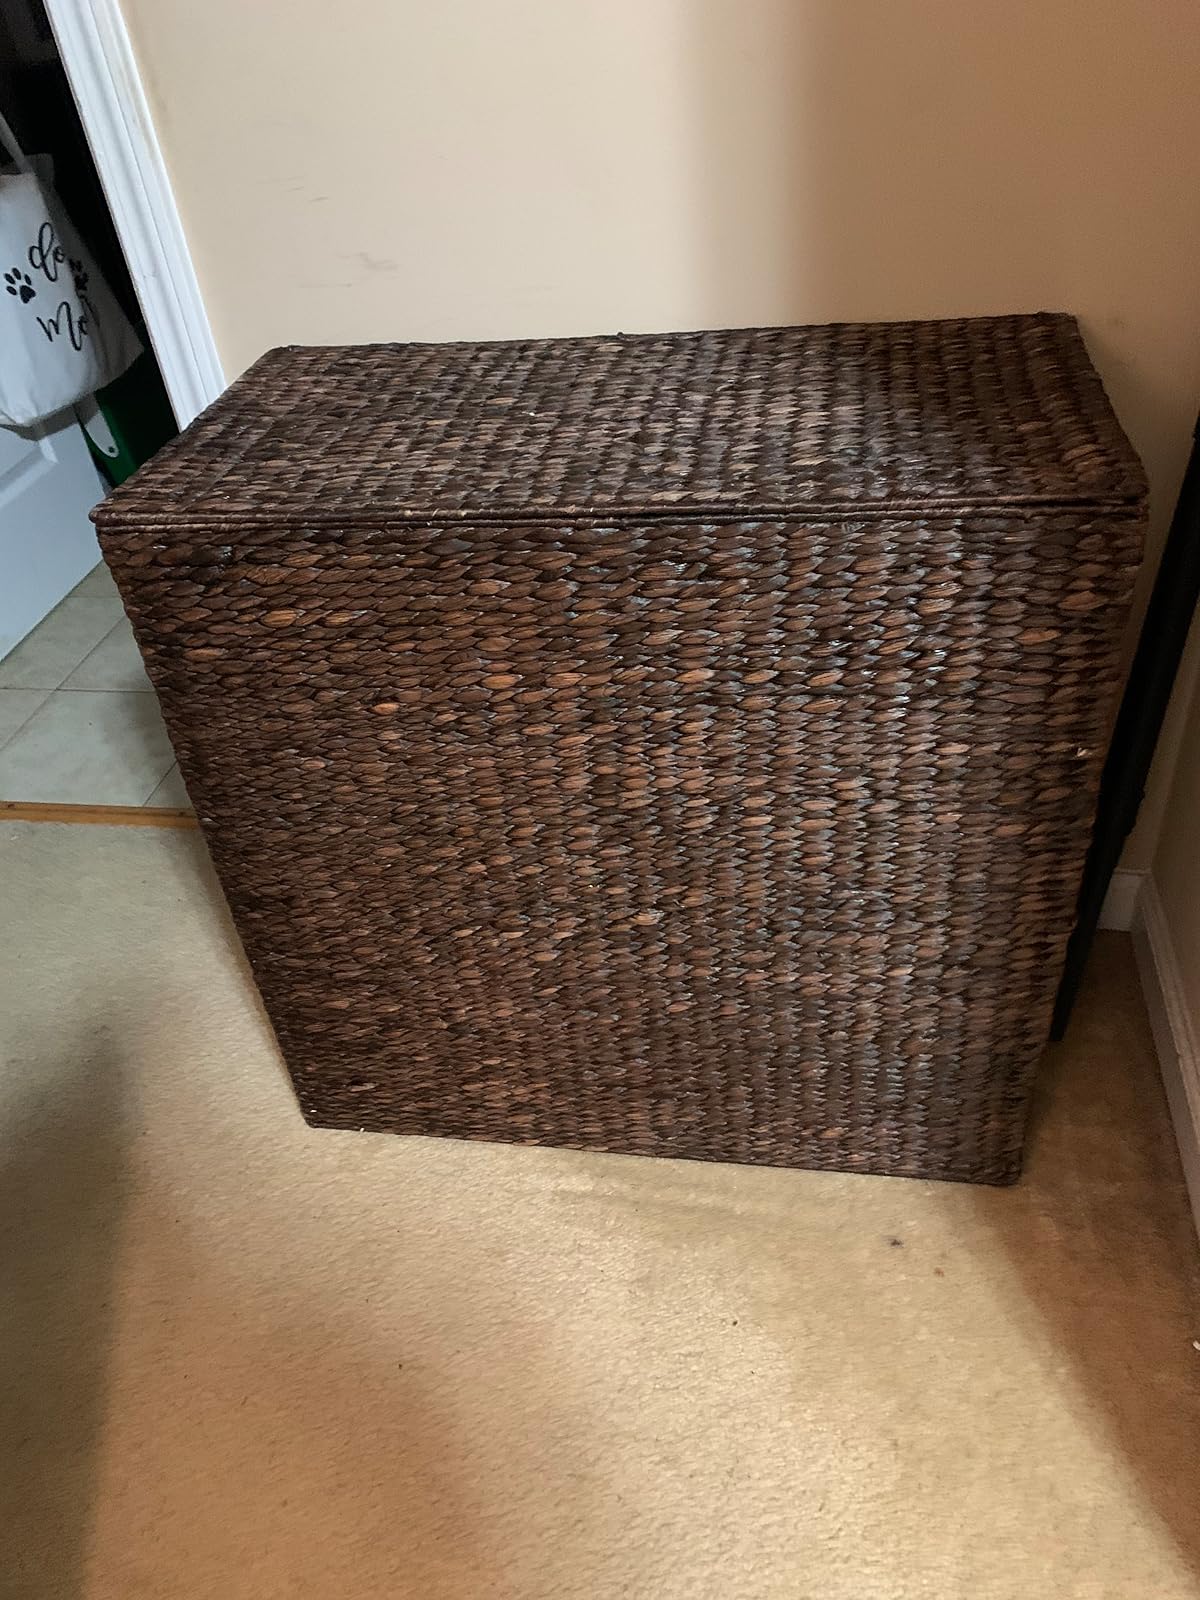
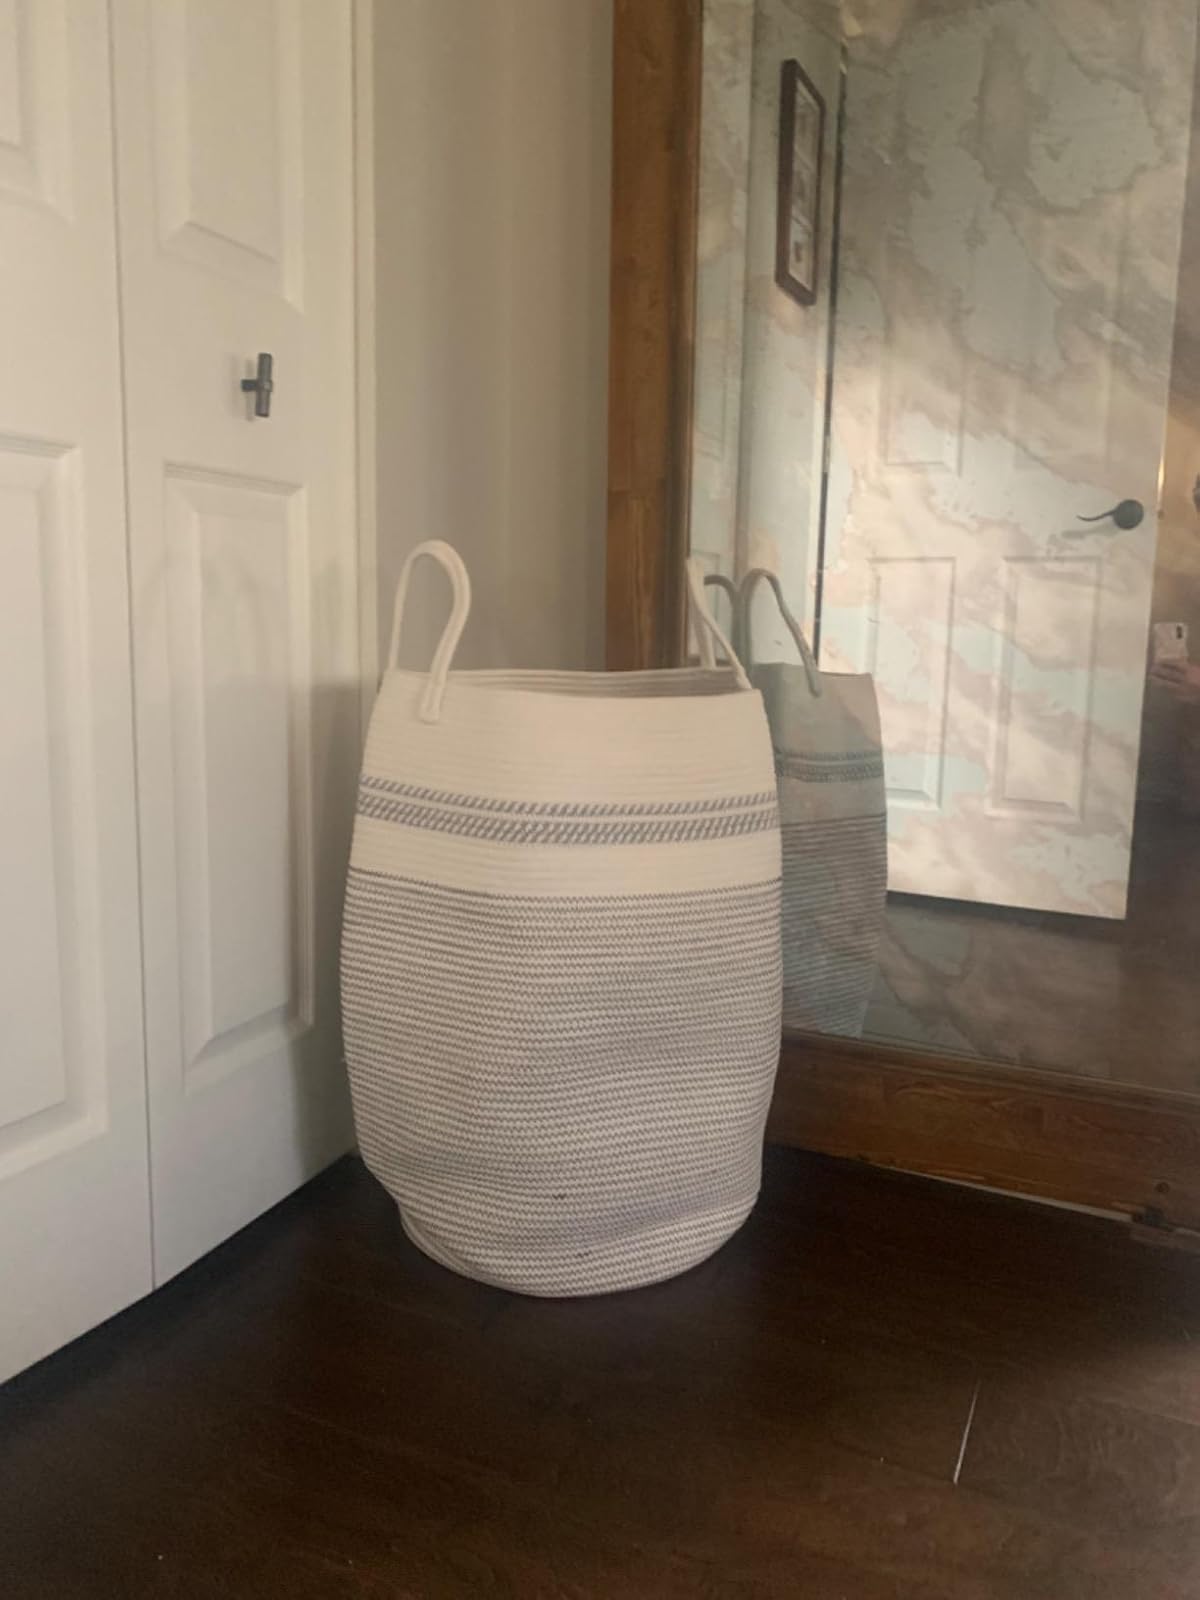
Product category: items_hamper
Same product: no